SV Lafnitz

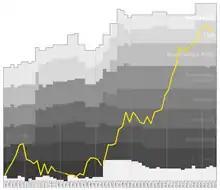
Historical chart of SV Lafnitz league performance

Christian Waldl, who is in possession of the UEFA A license, arrived in the summer of 2012 from the "USV Hartberg Umgebung" and he succeeded right away to lead the team to the title in the Landesliga Steiermark. In September 2015, they parted company with Waldl. Waldl's successor was former Austrian international Ferdinand Feldhofer.